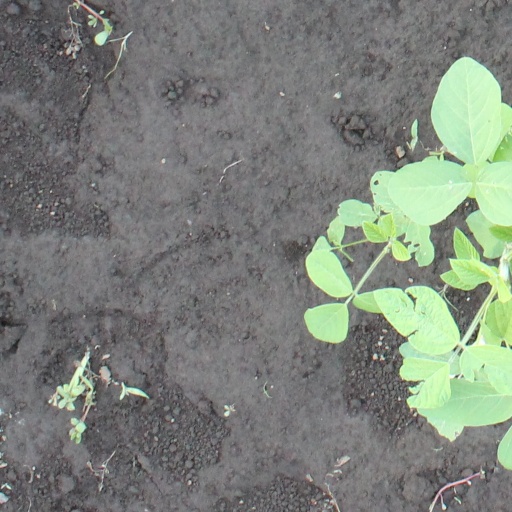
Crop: soybean